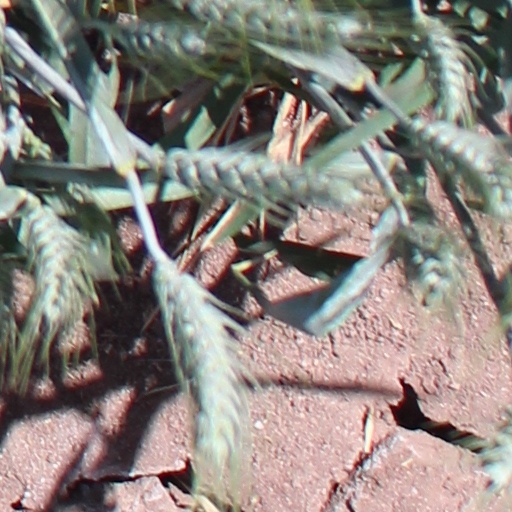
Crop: wheat